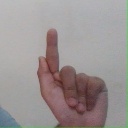
अक्षर: ळ